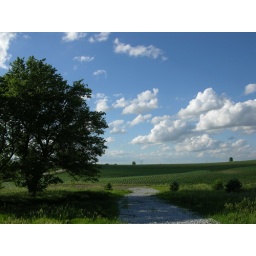
Beautiful blue sky and fluffy white clouds that drift slowly over the fields of green in Nebraska.